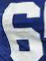
Number: 6